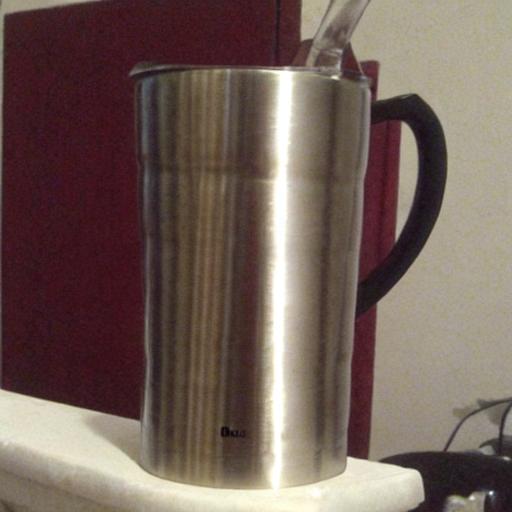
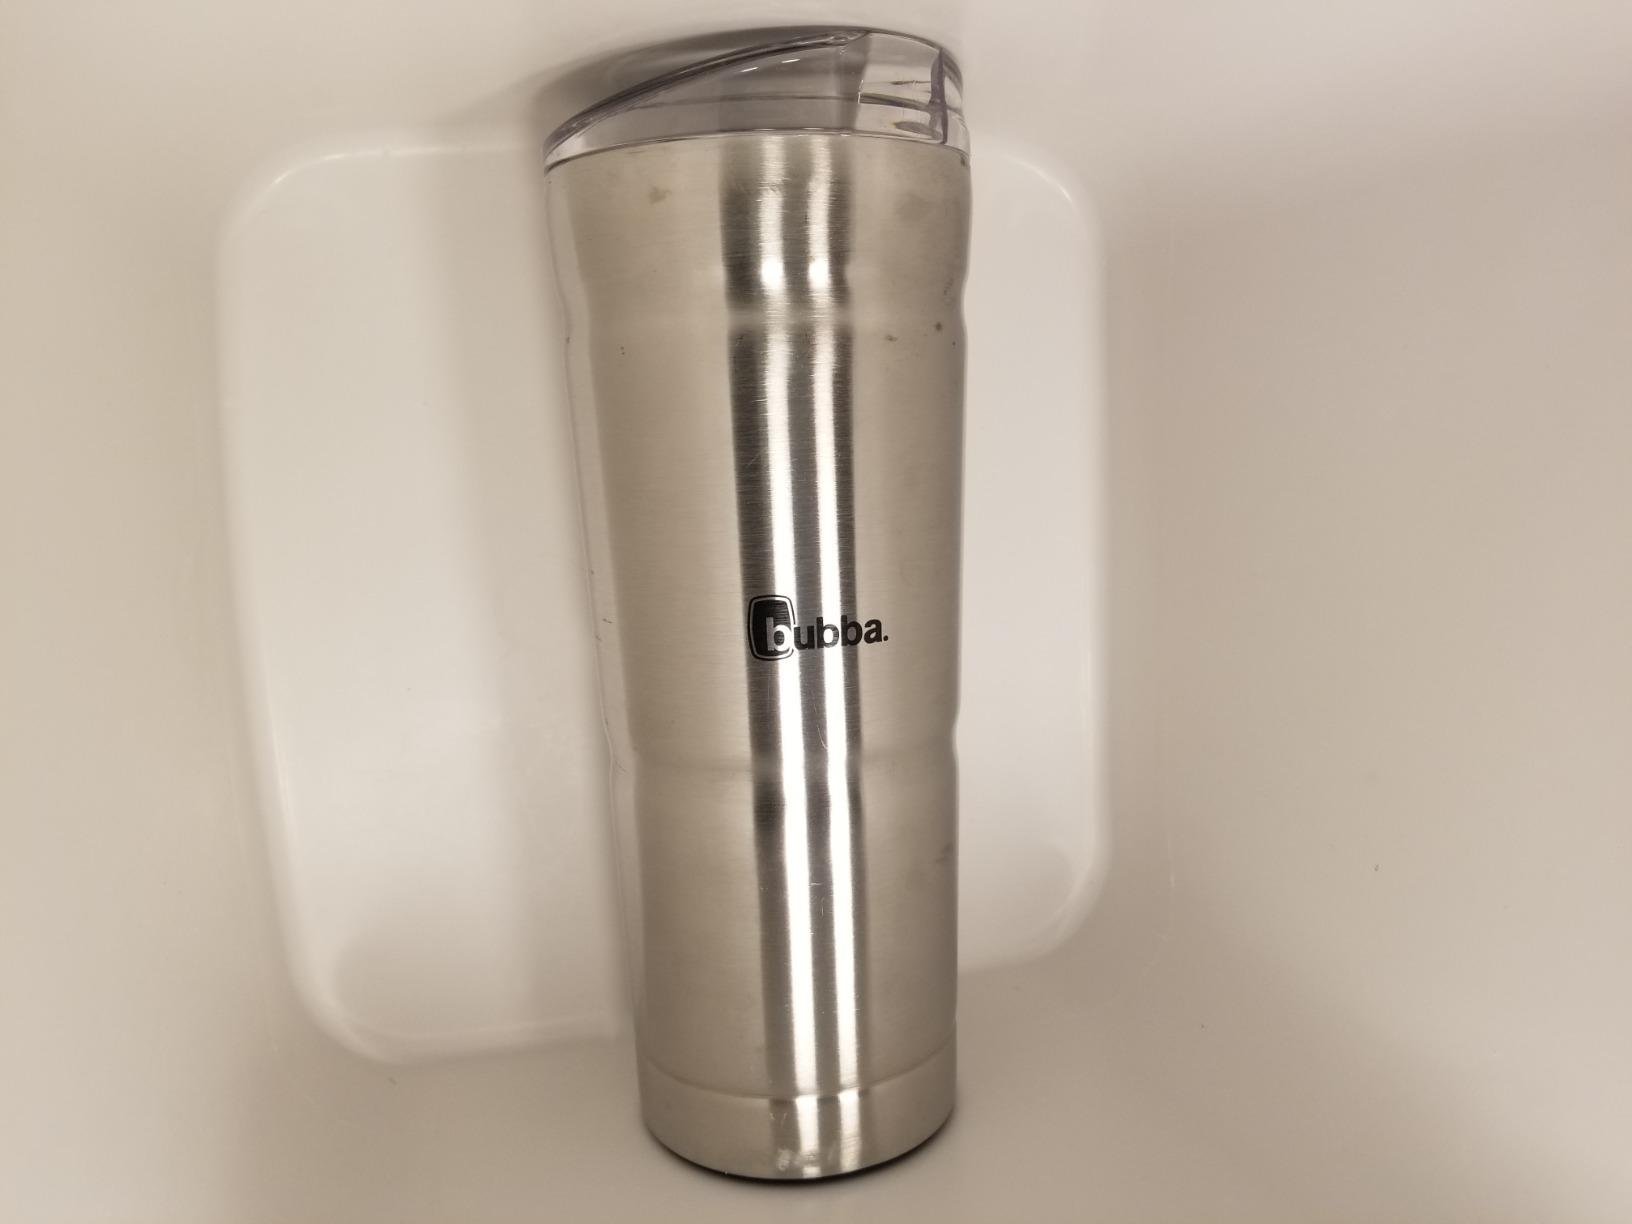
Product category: items_tea
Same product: no